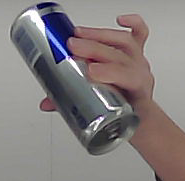
Product: redbull_energydrink